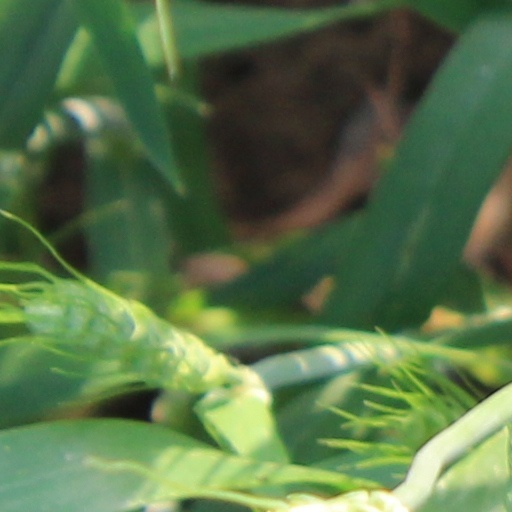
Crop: wheat